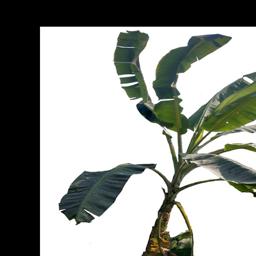
Label: MALBHOG LEAF